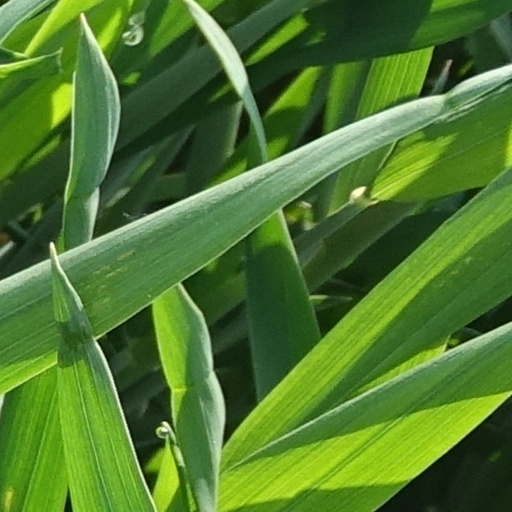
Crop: wheat